Dobbs Weir

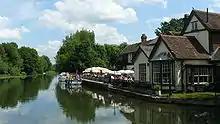
"Fish and Eels" public house

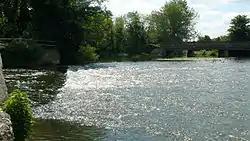
Weir pool with bridge. There is a clear Hydraulic jump visible as the water exits the weir slope and enters the pool.

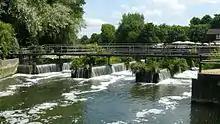
Main v-drops

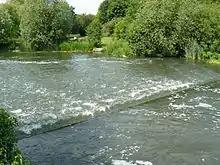
Weir pool and bankside

Dobbs Weir is both a weir in Hoddesdon, Hertfordshire and an area of Roydon, Essex in England on the River Lea. It is well known for angling, outdoor beauty and watersports. It is overlooked by the "Fish and Eels" pub.